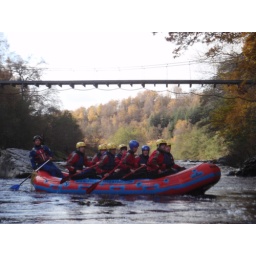
white water rafting two day adventure stag weekend. three sections of the Findhorn river over two days.